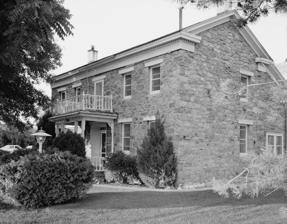
Building: Willard Historic District
Country: United States of America
Year built: 1851
United States historic place Willard Historic District U.S. National Register of Historic Places HABS photo from 1985 of George Mason House Show map of Utah Show map of the United States Show map of the United States Location Roughly bounded by 200 West, 200 North, 100 East, and 200 South streets Willard , Utah United States Coordinates 41°24′33″N 112°02′09″W / 41.40917°N 112.03583°W / 41.40917; -112.03583 Area 160 acres (0.65 km 2 ) Built 1851 Built by Jones, Shadrach Architectural style Greek Revival , Gothic Revival NRHP reference No. 74001933 Added to NRHP June 25, 1974 The Willard Historic District , is a historic district in Willard , Utah , United States, that is listed on the National Register of Historic Places (NRHP). Description The district covers 160 acres (0.65 km 2 ), includes 117 contributing buildings , and is roughly bounded by 200 West, 200 North, 100 East, and 200 South streets. It includes a school built in 1902, and work by builder Shadrach Jones, and some houses combining elements of Greek Revival and Gothic Revival style. The town of Willard, about 45 miles (72 km) north of Salt Lake City , Utah was settled in 1851 and was originally named Willow Creek for the stream lined by willows which descended from a canyon and flows west toward the Great Salt Lake . It was later renamed Willard for Willard Richards , a Mormon apostle . One home in the district, the Lyman Wells House, was built in the early 1850s. The village was laid out largely in conformance to Mormon plans for a City of Zion. The district was listed on the NRHP June 25, 1974. See also National Register of Historic Places portal National Register of Historic Places listings in Box Elder County, Utah References